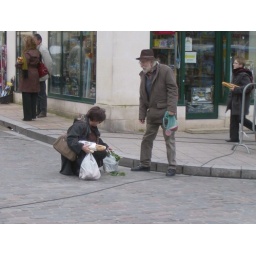
in the market place in Loches shopping bag went on the ground in front of me